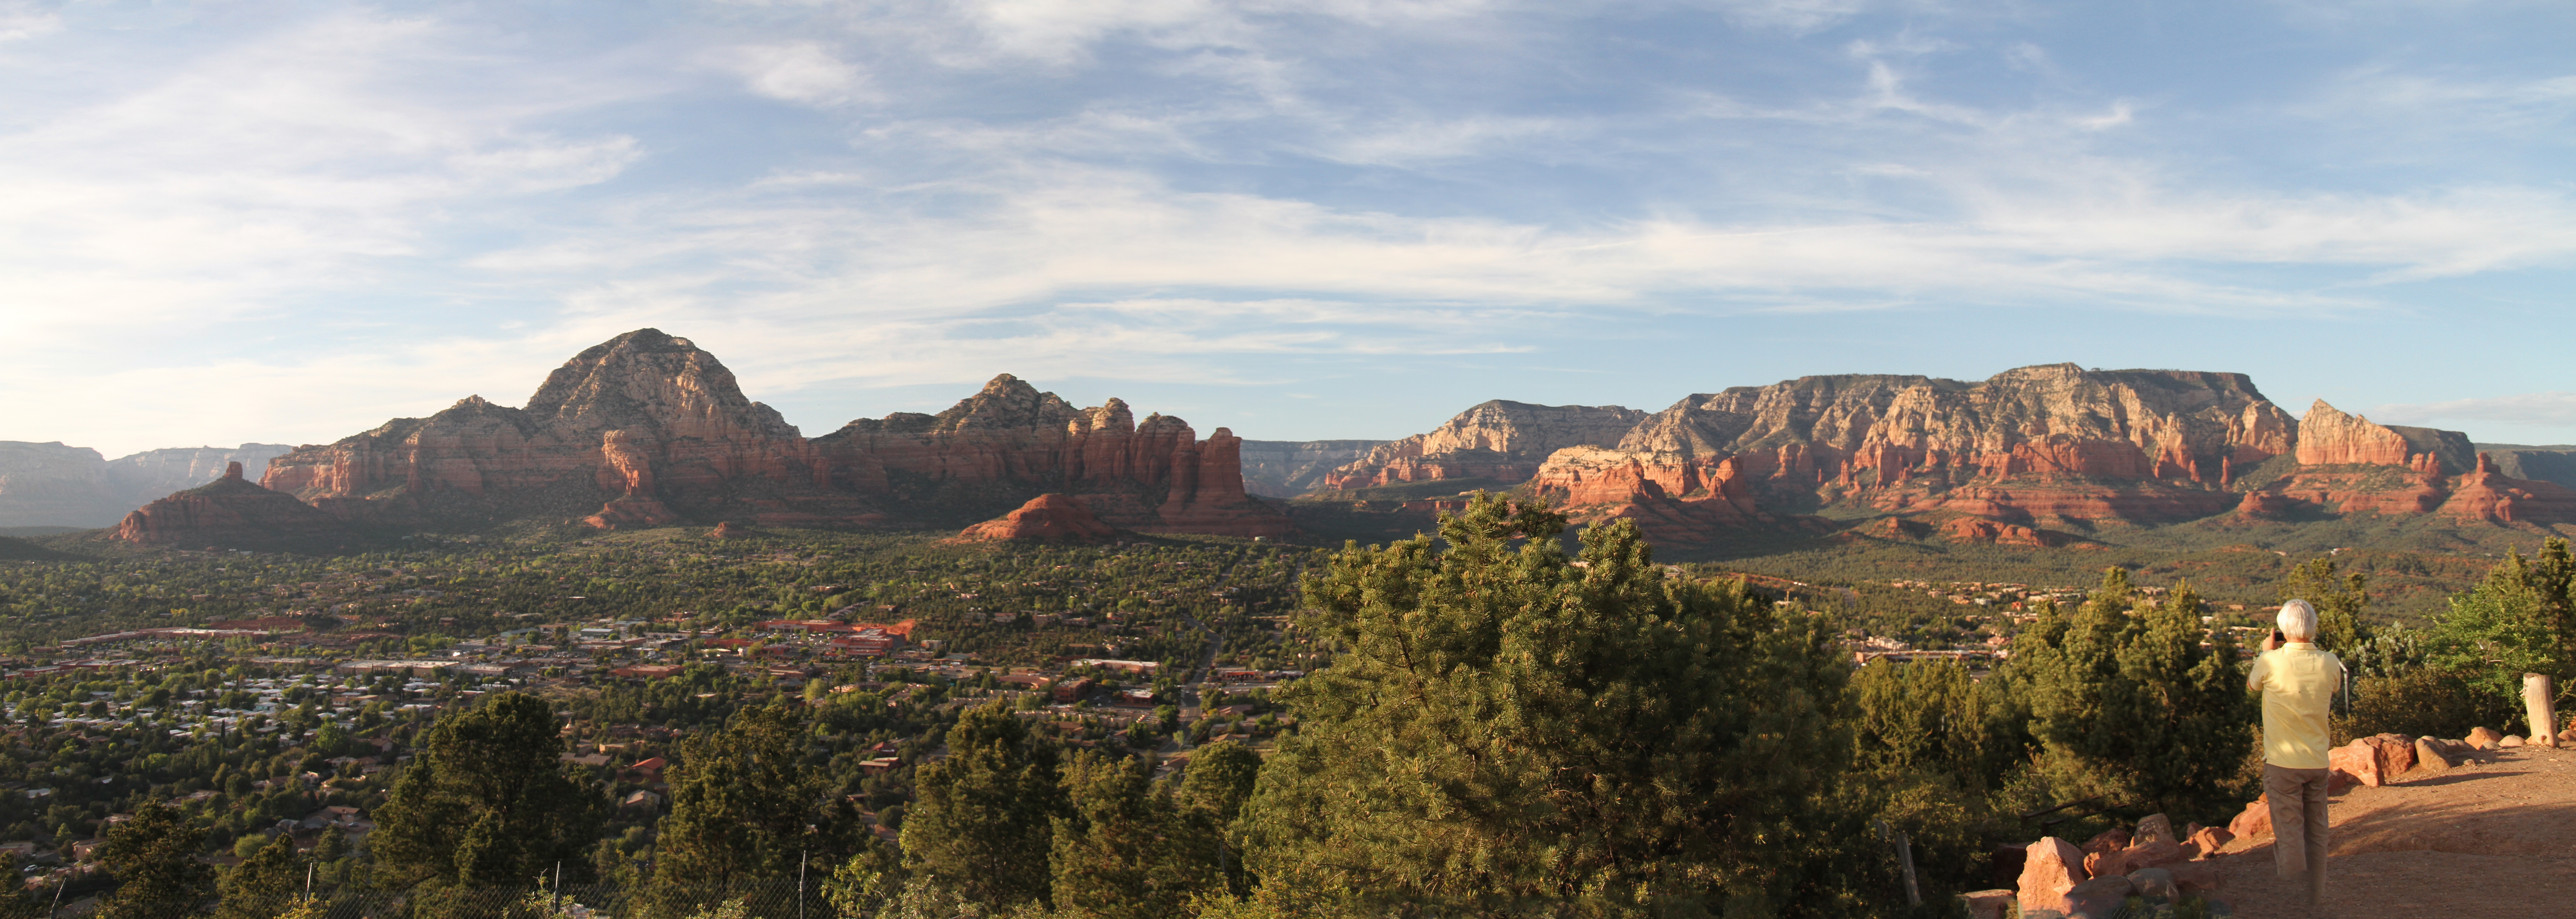
rock, mountain, desert, valley, mountain range, panorama, formation, park, usa, canyon, tourism, terrain, national park, arizona, plateau, sedona, red rocks, buttes, geographical feature, mountainous landforms